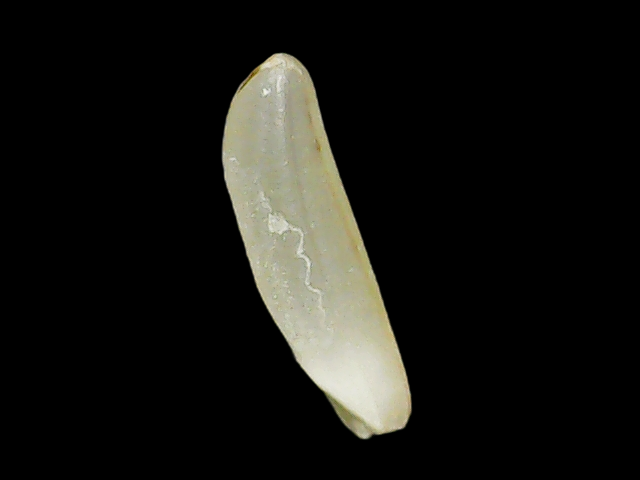
Rice variety: Binadhan25